Bonomi BS.7 Allievo Italia

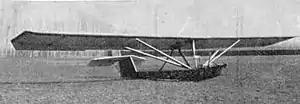

The Bonomi BS.7 Allievo Italia was a single seat, primary glider designed and built in Italy in the 1920s.